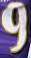
Number: 9